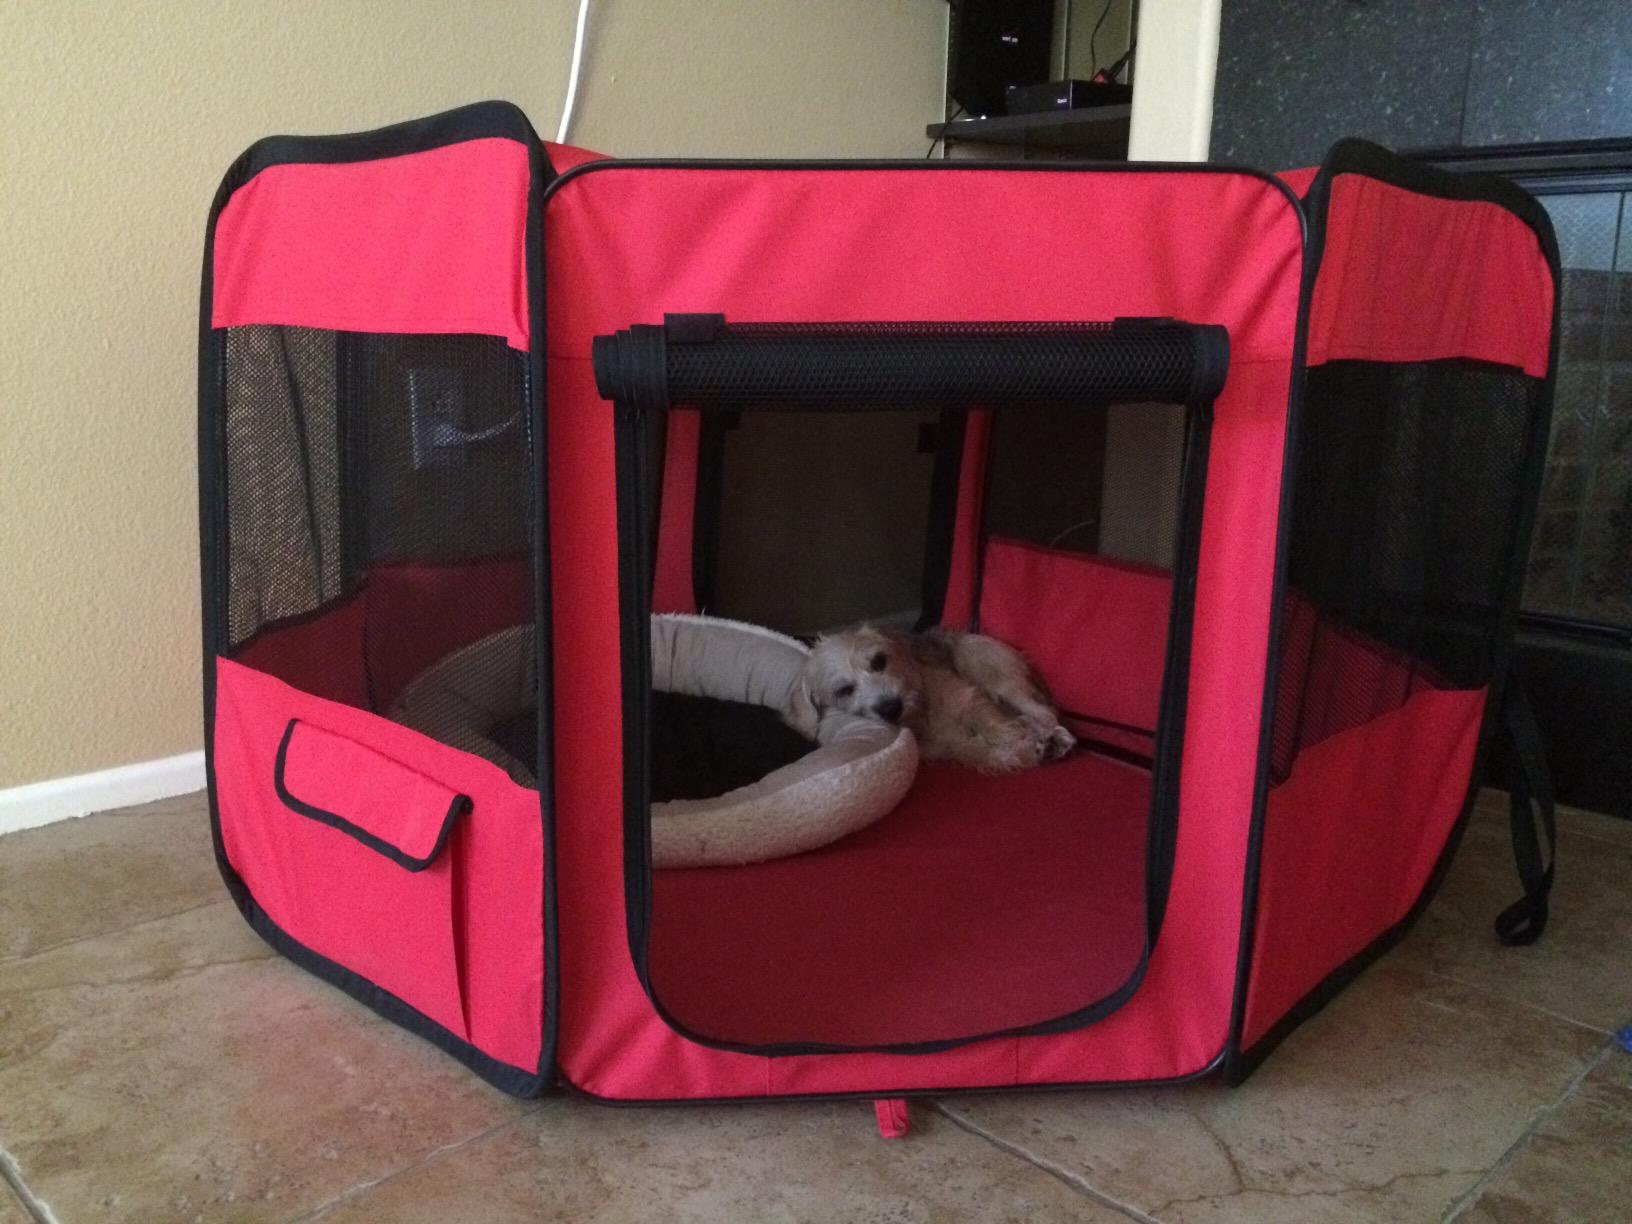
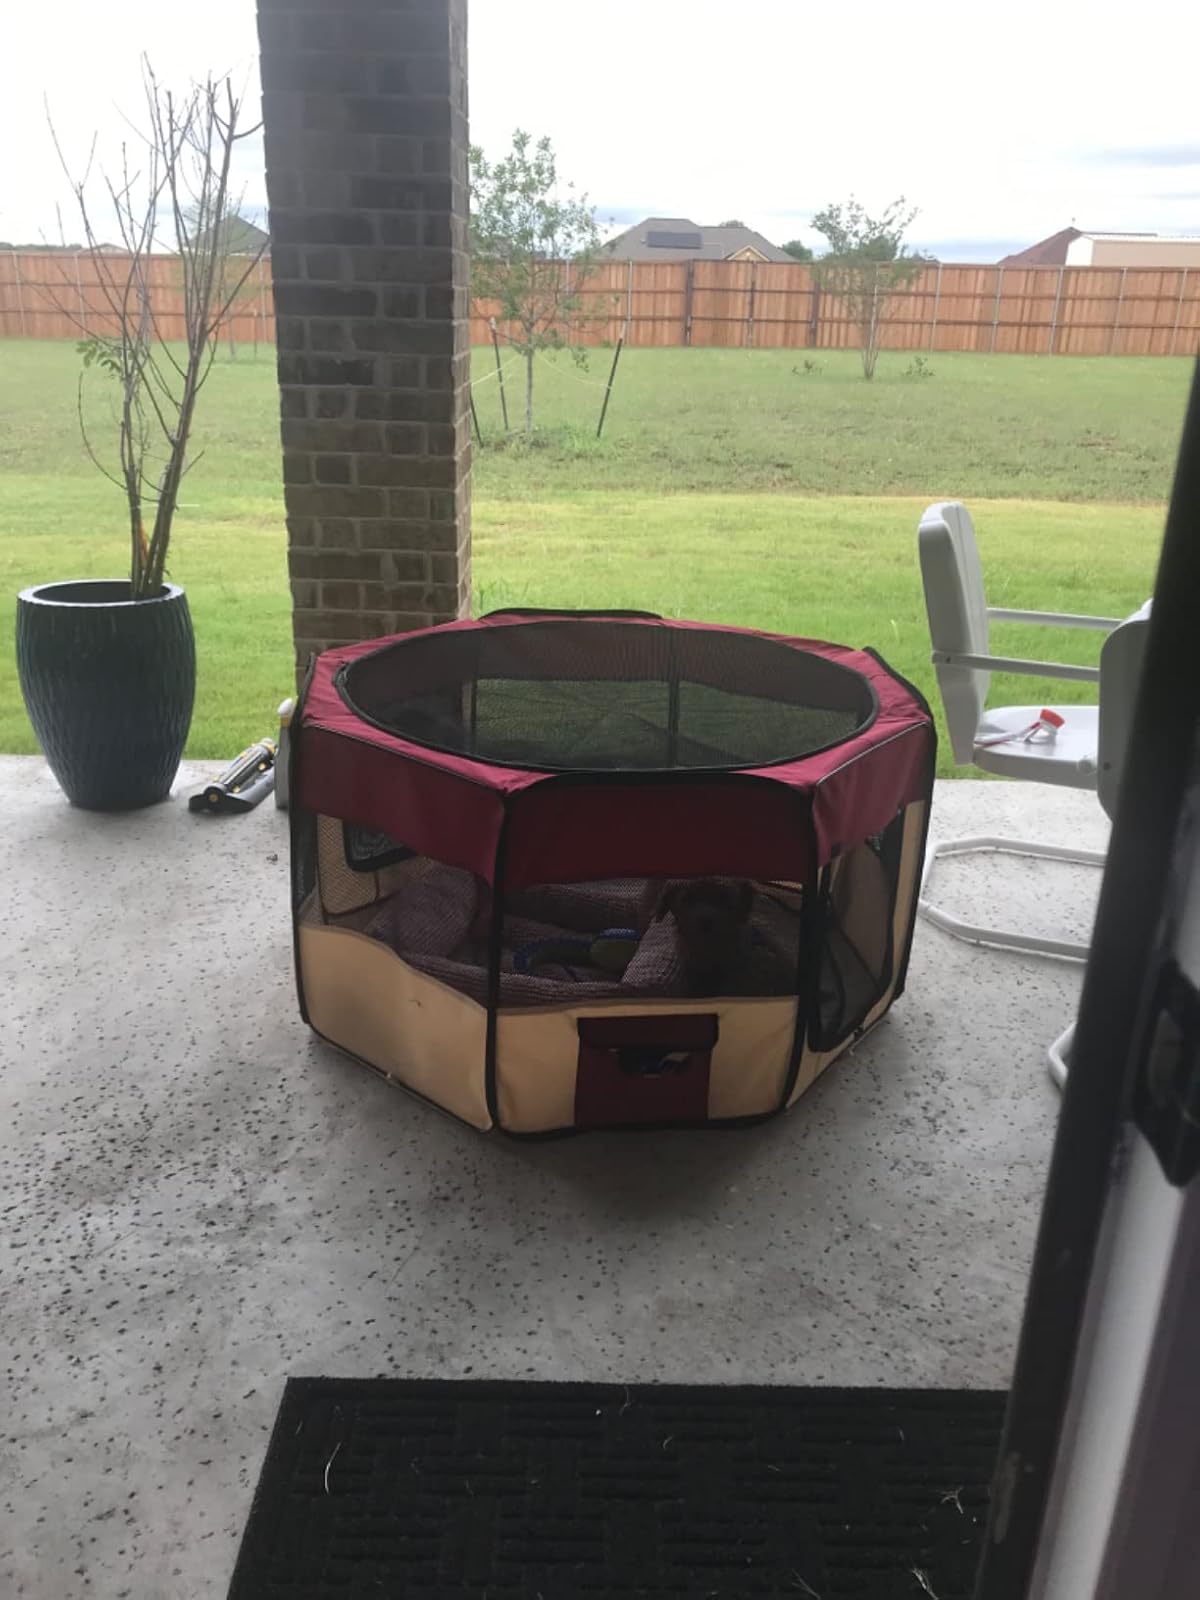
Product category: items_kennel
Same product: no